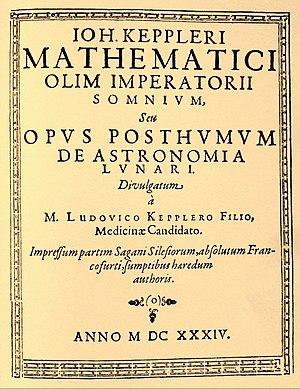
Le Songe ou l'Astronomie lunaire est un roman écrit en 1608 par Johannes Kepler et publié de manière posthume par son fils Ludwig en 1634.